Caesar III

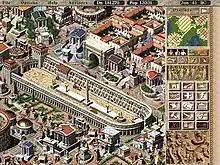
A screenshot from "Caesar III" depicting its isometric perspective gameplay.

Progress in "Caesar III" is evaluated against the population of a city and four ratings: Culture, Prosperity, Peace and Favor. Culture ratings are measured by the coverage of 'culture buildings' (such as temples, theaters, and schools) in a city. Prosperity takes into account factors such as employment rates, housing quality, and revenue. Peace ratings rise so long as no damage is caused by crime, riots, or invasion. Favor ratings are measured by whether players fulfil in a timely manner the requests from Caesar to pay a tribute or provide gifts. Players are provided with a series of advisors who can help them with various aspects of city life. These include a chief advisor, who summarizes key information and critical issues, as well as advisors that provide statistics and options for the provision and coverage of most services in the game, including labor, health, education, trade and religion. The game menu also provides access to a map of the Empire to facilitate trade and identify threats from enemy invasions.